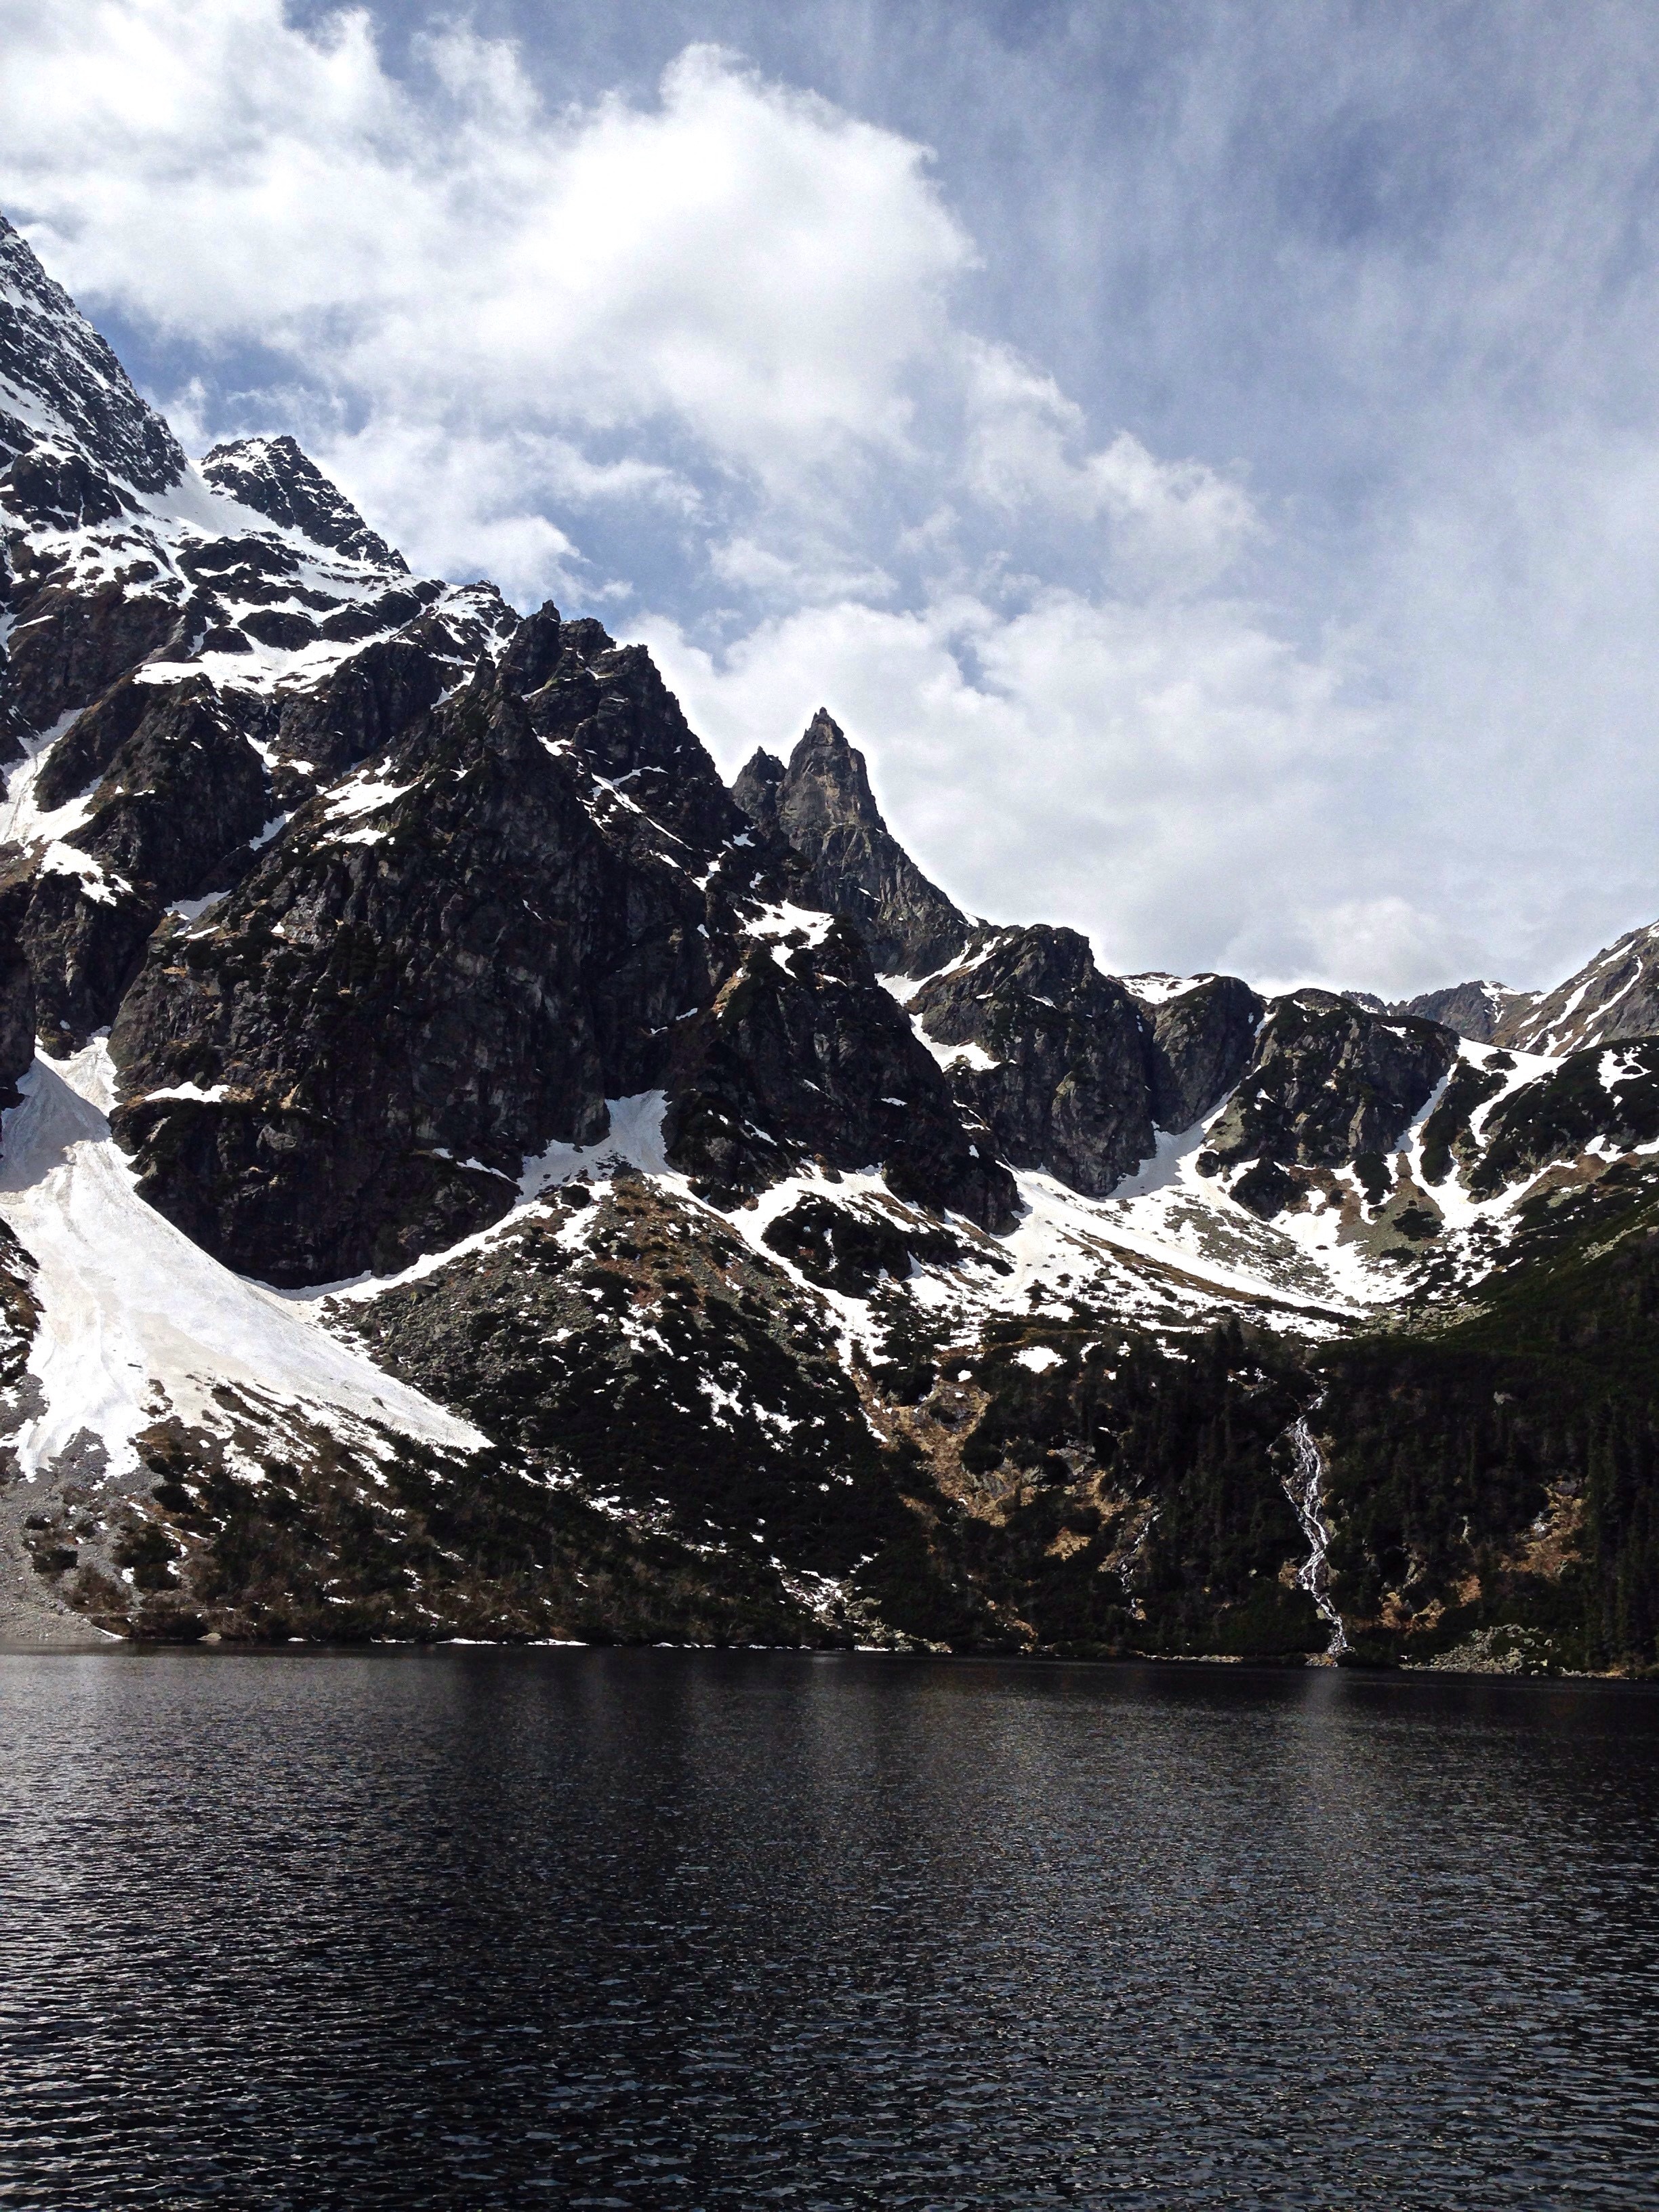
landscape, nature, mountain, snow, lake, mountain range, reflection, glacier, monk, fjord, mountains, alps, poland, loch, the national park, tatry, polish tatras, hiking trails, landform, the high tatras, morskie oko, geographical feature, mountainous landforms, glacial landform